Tang Standing Horse figure, Canberra

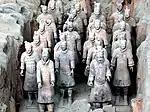

The ancient Chinese believed that every person has 2 souls – 1 is called ‘"hun"’ and the other is called ‘"po"’. When a person passes on, the "hun" soul leaves the body and ascends to heaven, while the "po" soul remains with the corpse. In ancient China, tomb artefacts were created specifically for the "po" soul to use in its afterlife, according to what the deceased usually needed and wanted when he or she was alive. The primary purpose of a tomb artefact was to care for its deceased master in his or her afterlife. Therefore, studying the tomb artefacts from different Chinese dynasties helps one to understand the changing social and historical circumstances of each dynasty, since the people of different dynasties had different needs and wants, depending on the sociopolitical situation of each dynasty.